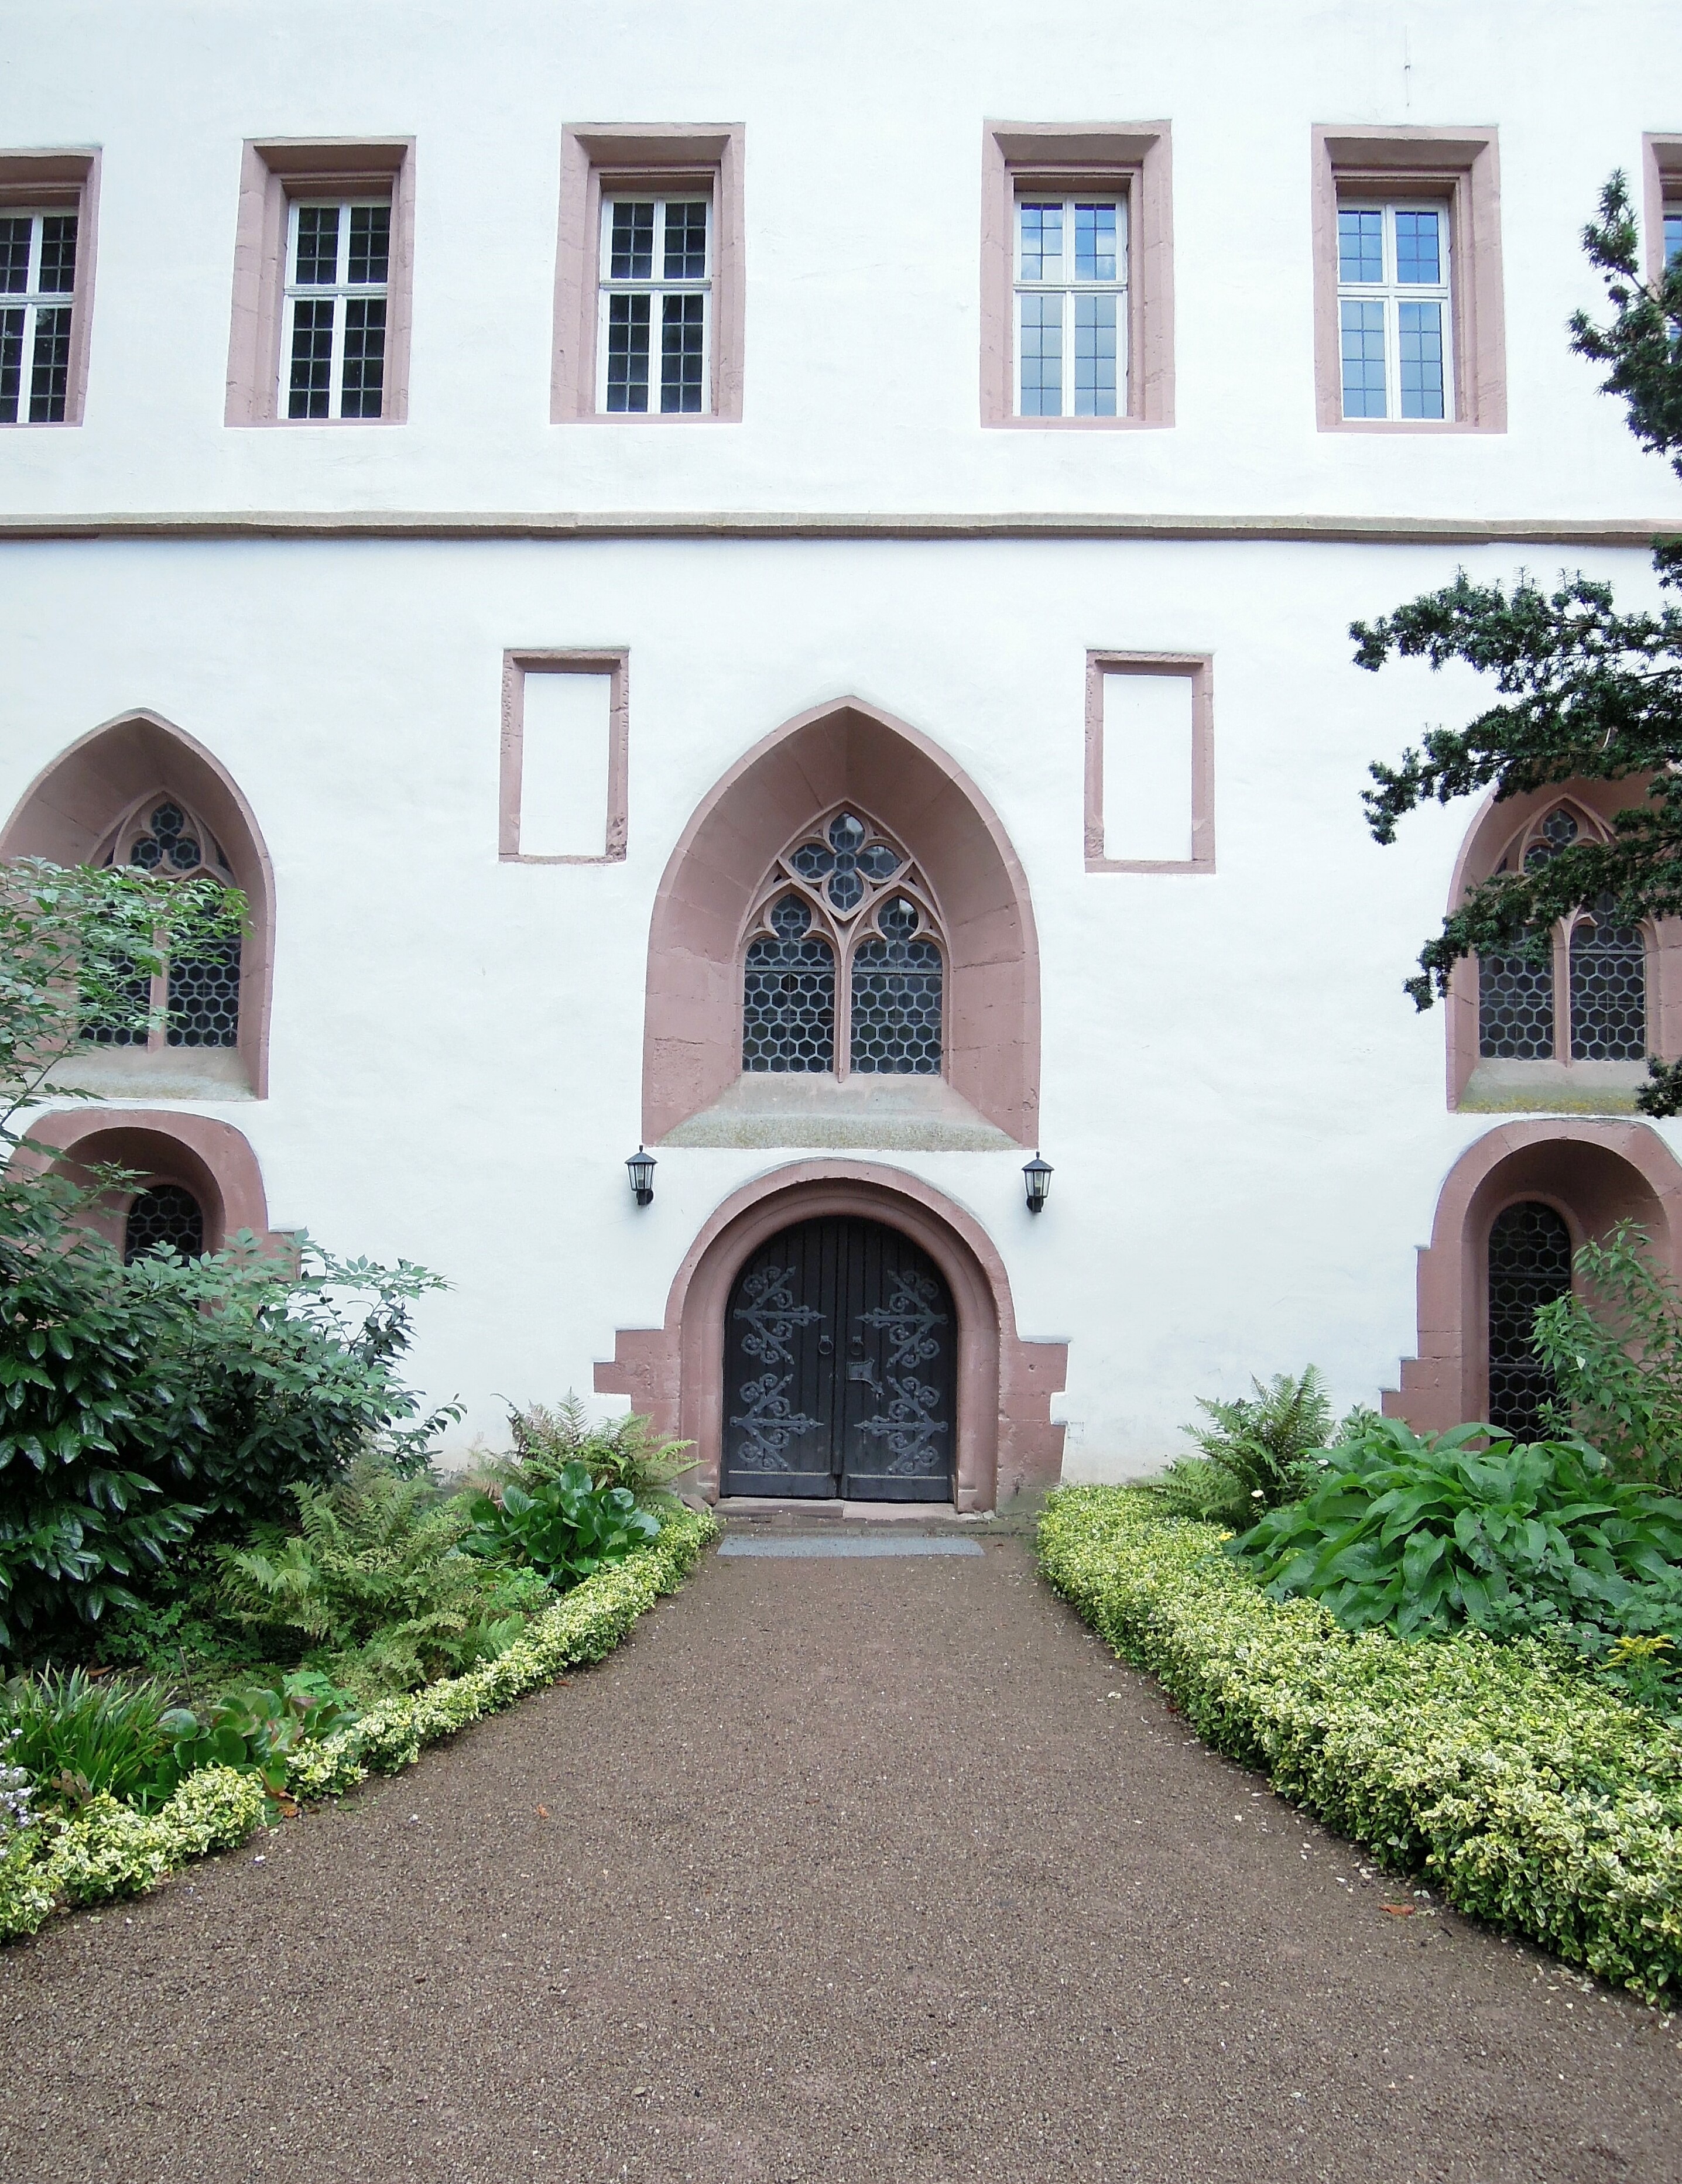
architecture, mansion, house, window, building, home, arch, religion, facade, property, church, chapel, christian, door, goal, place of worship, medieval architecture, courtyard, monastery, abbey, estate, input, away, hacienda, real estate, round arch, benedictine, historic site, historic house